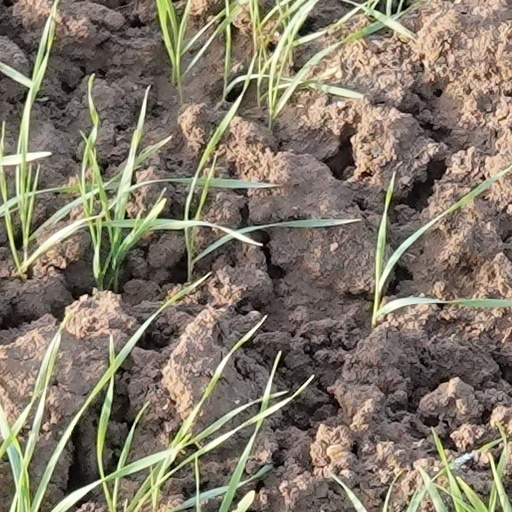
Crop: wheat